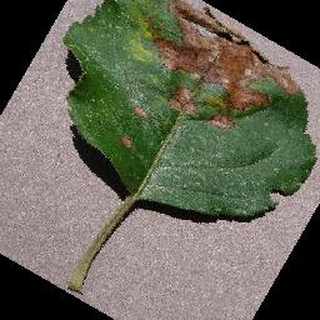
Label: apple_black_rot